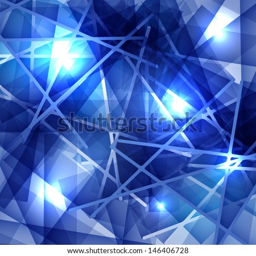
ice abstract background texture of the frosty surface